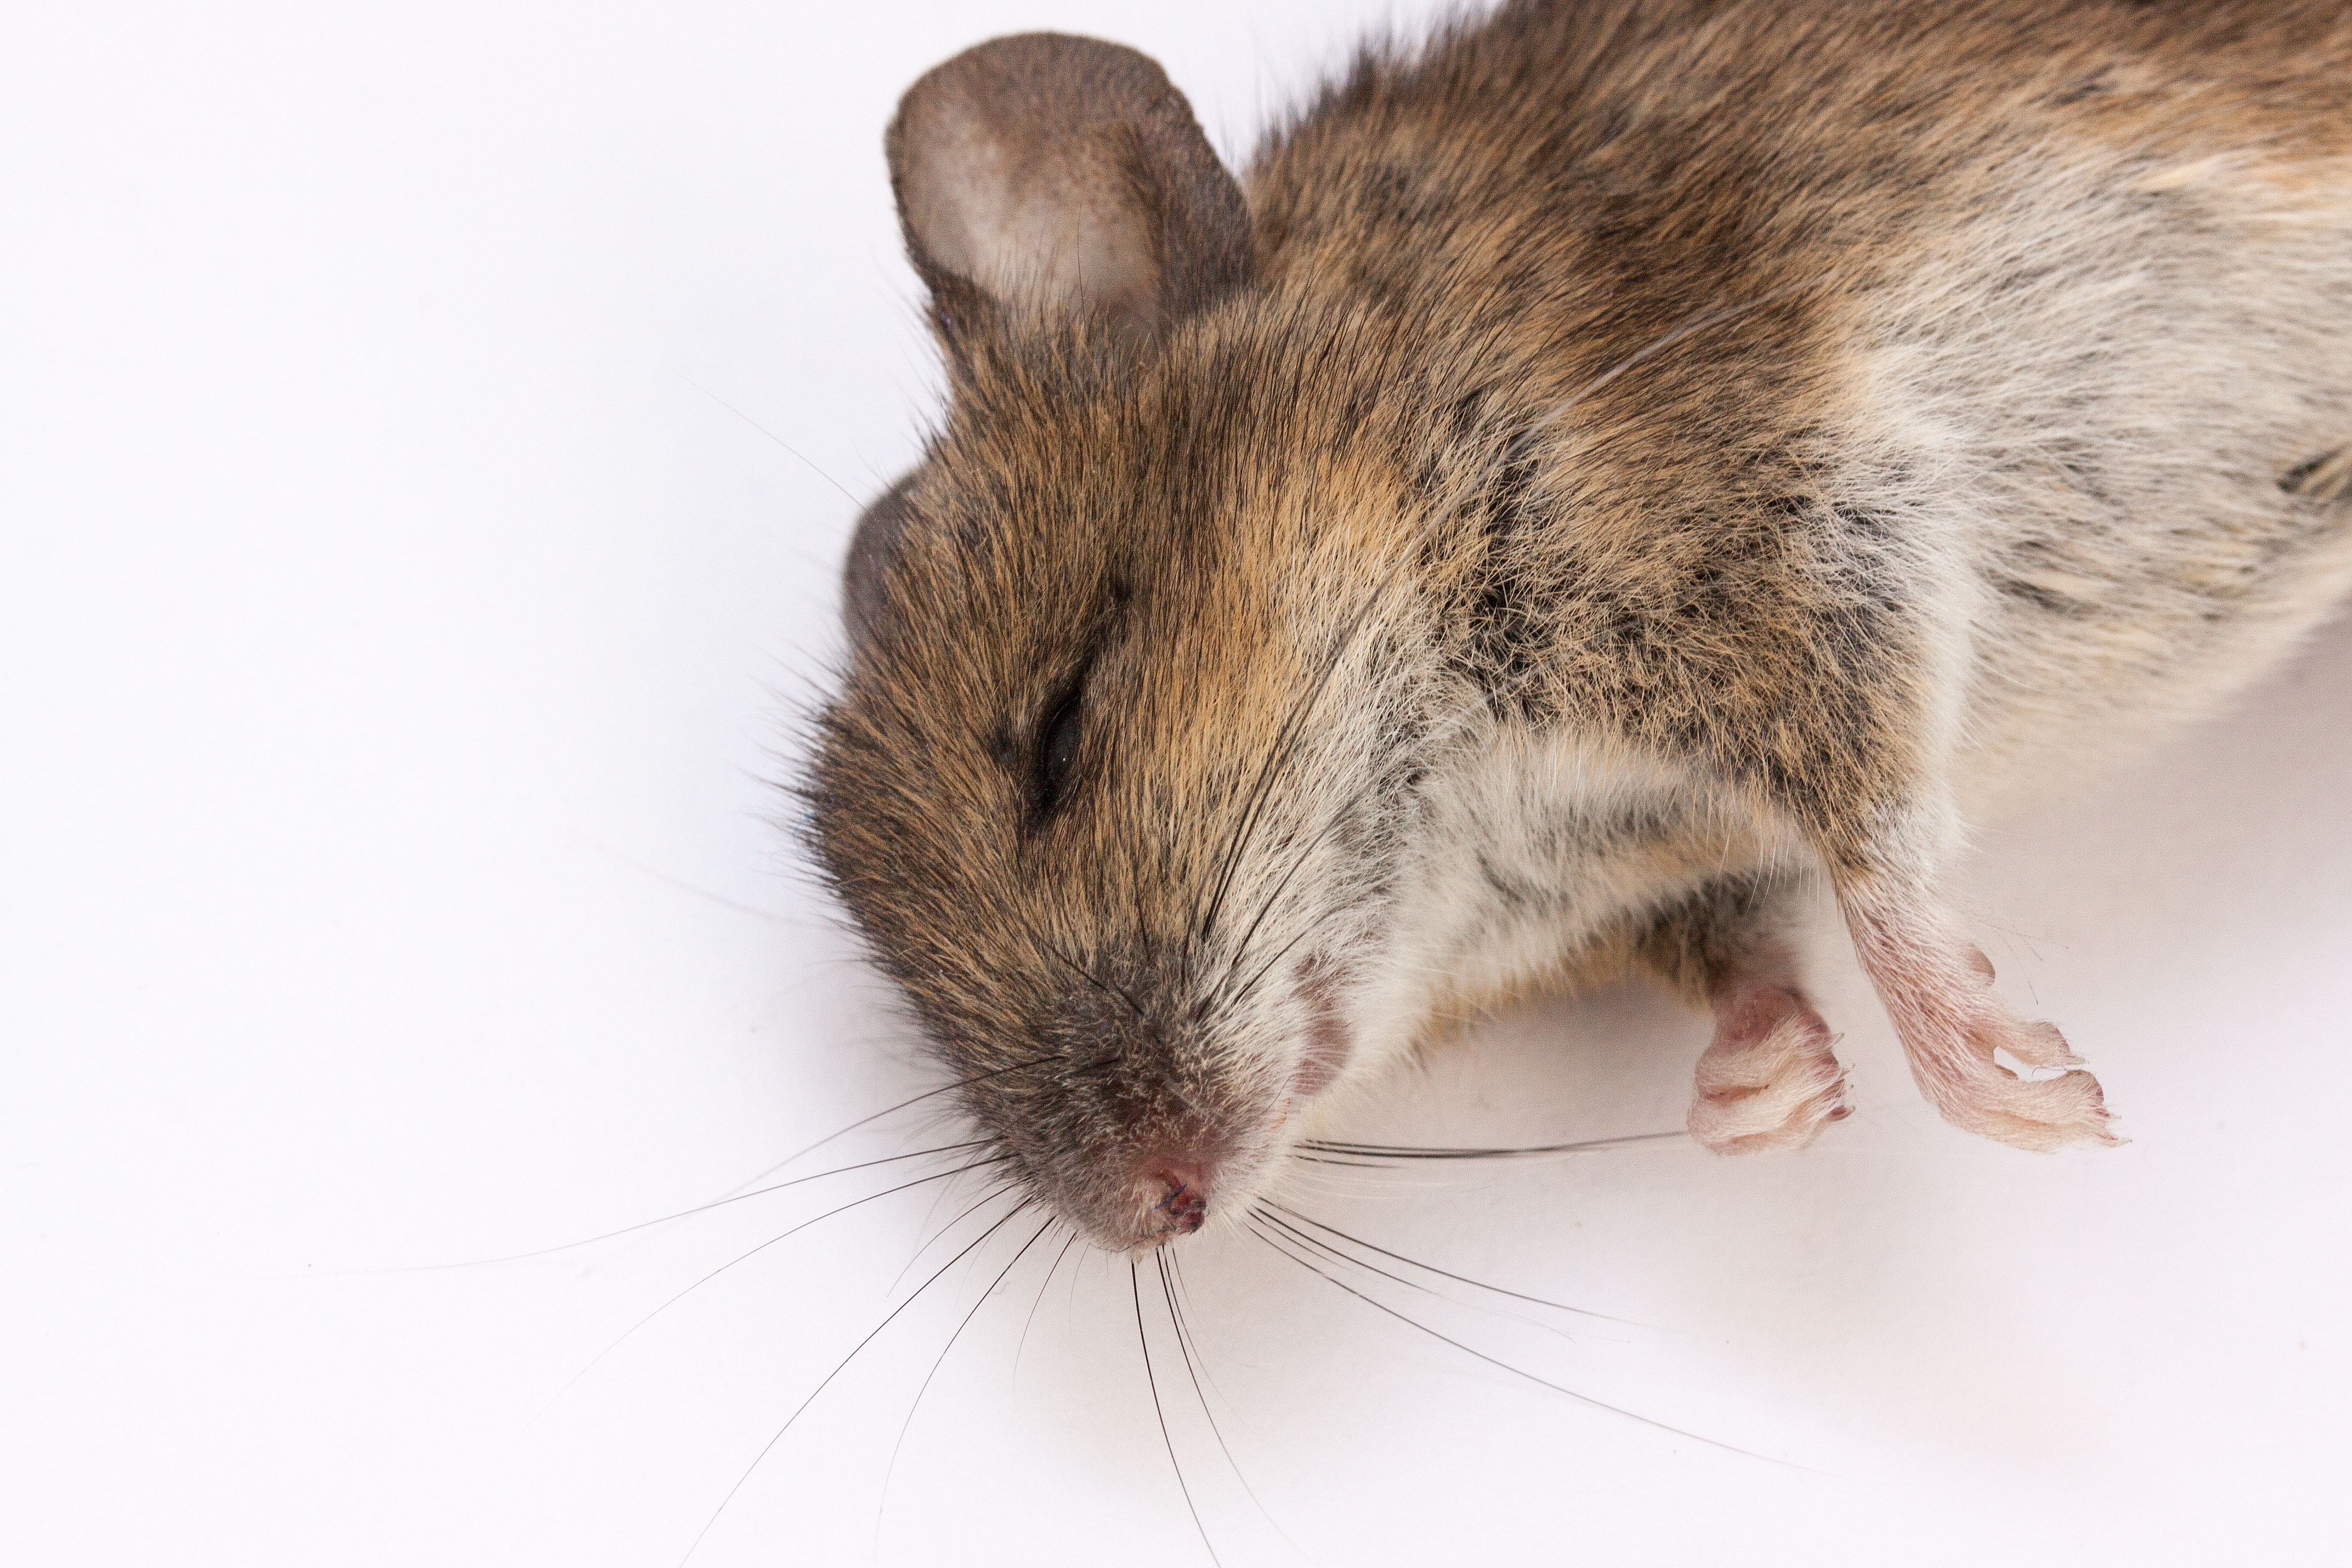
nature, mouse, mammal, dead, hamster, rodent, fauna, rat, whiskers, vertebrate, pest, wood mouse, apodemus sylvaticus, gerbil, muroidea, degu, muridae, dead mouse